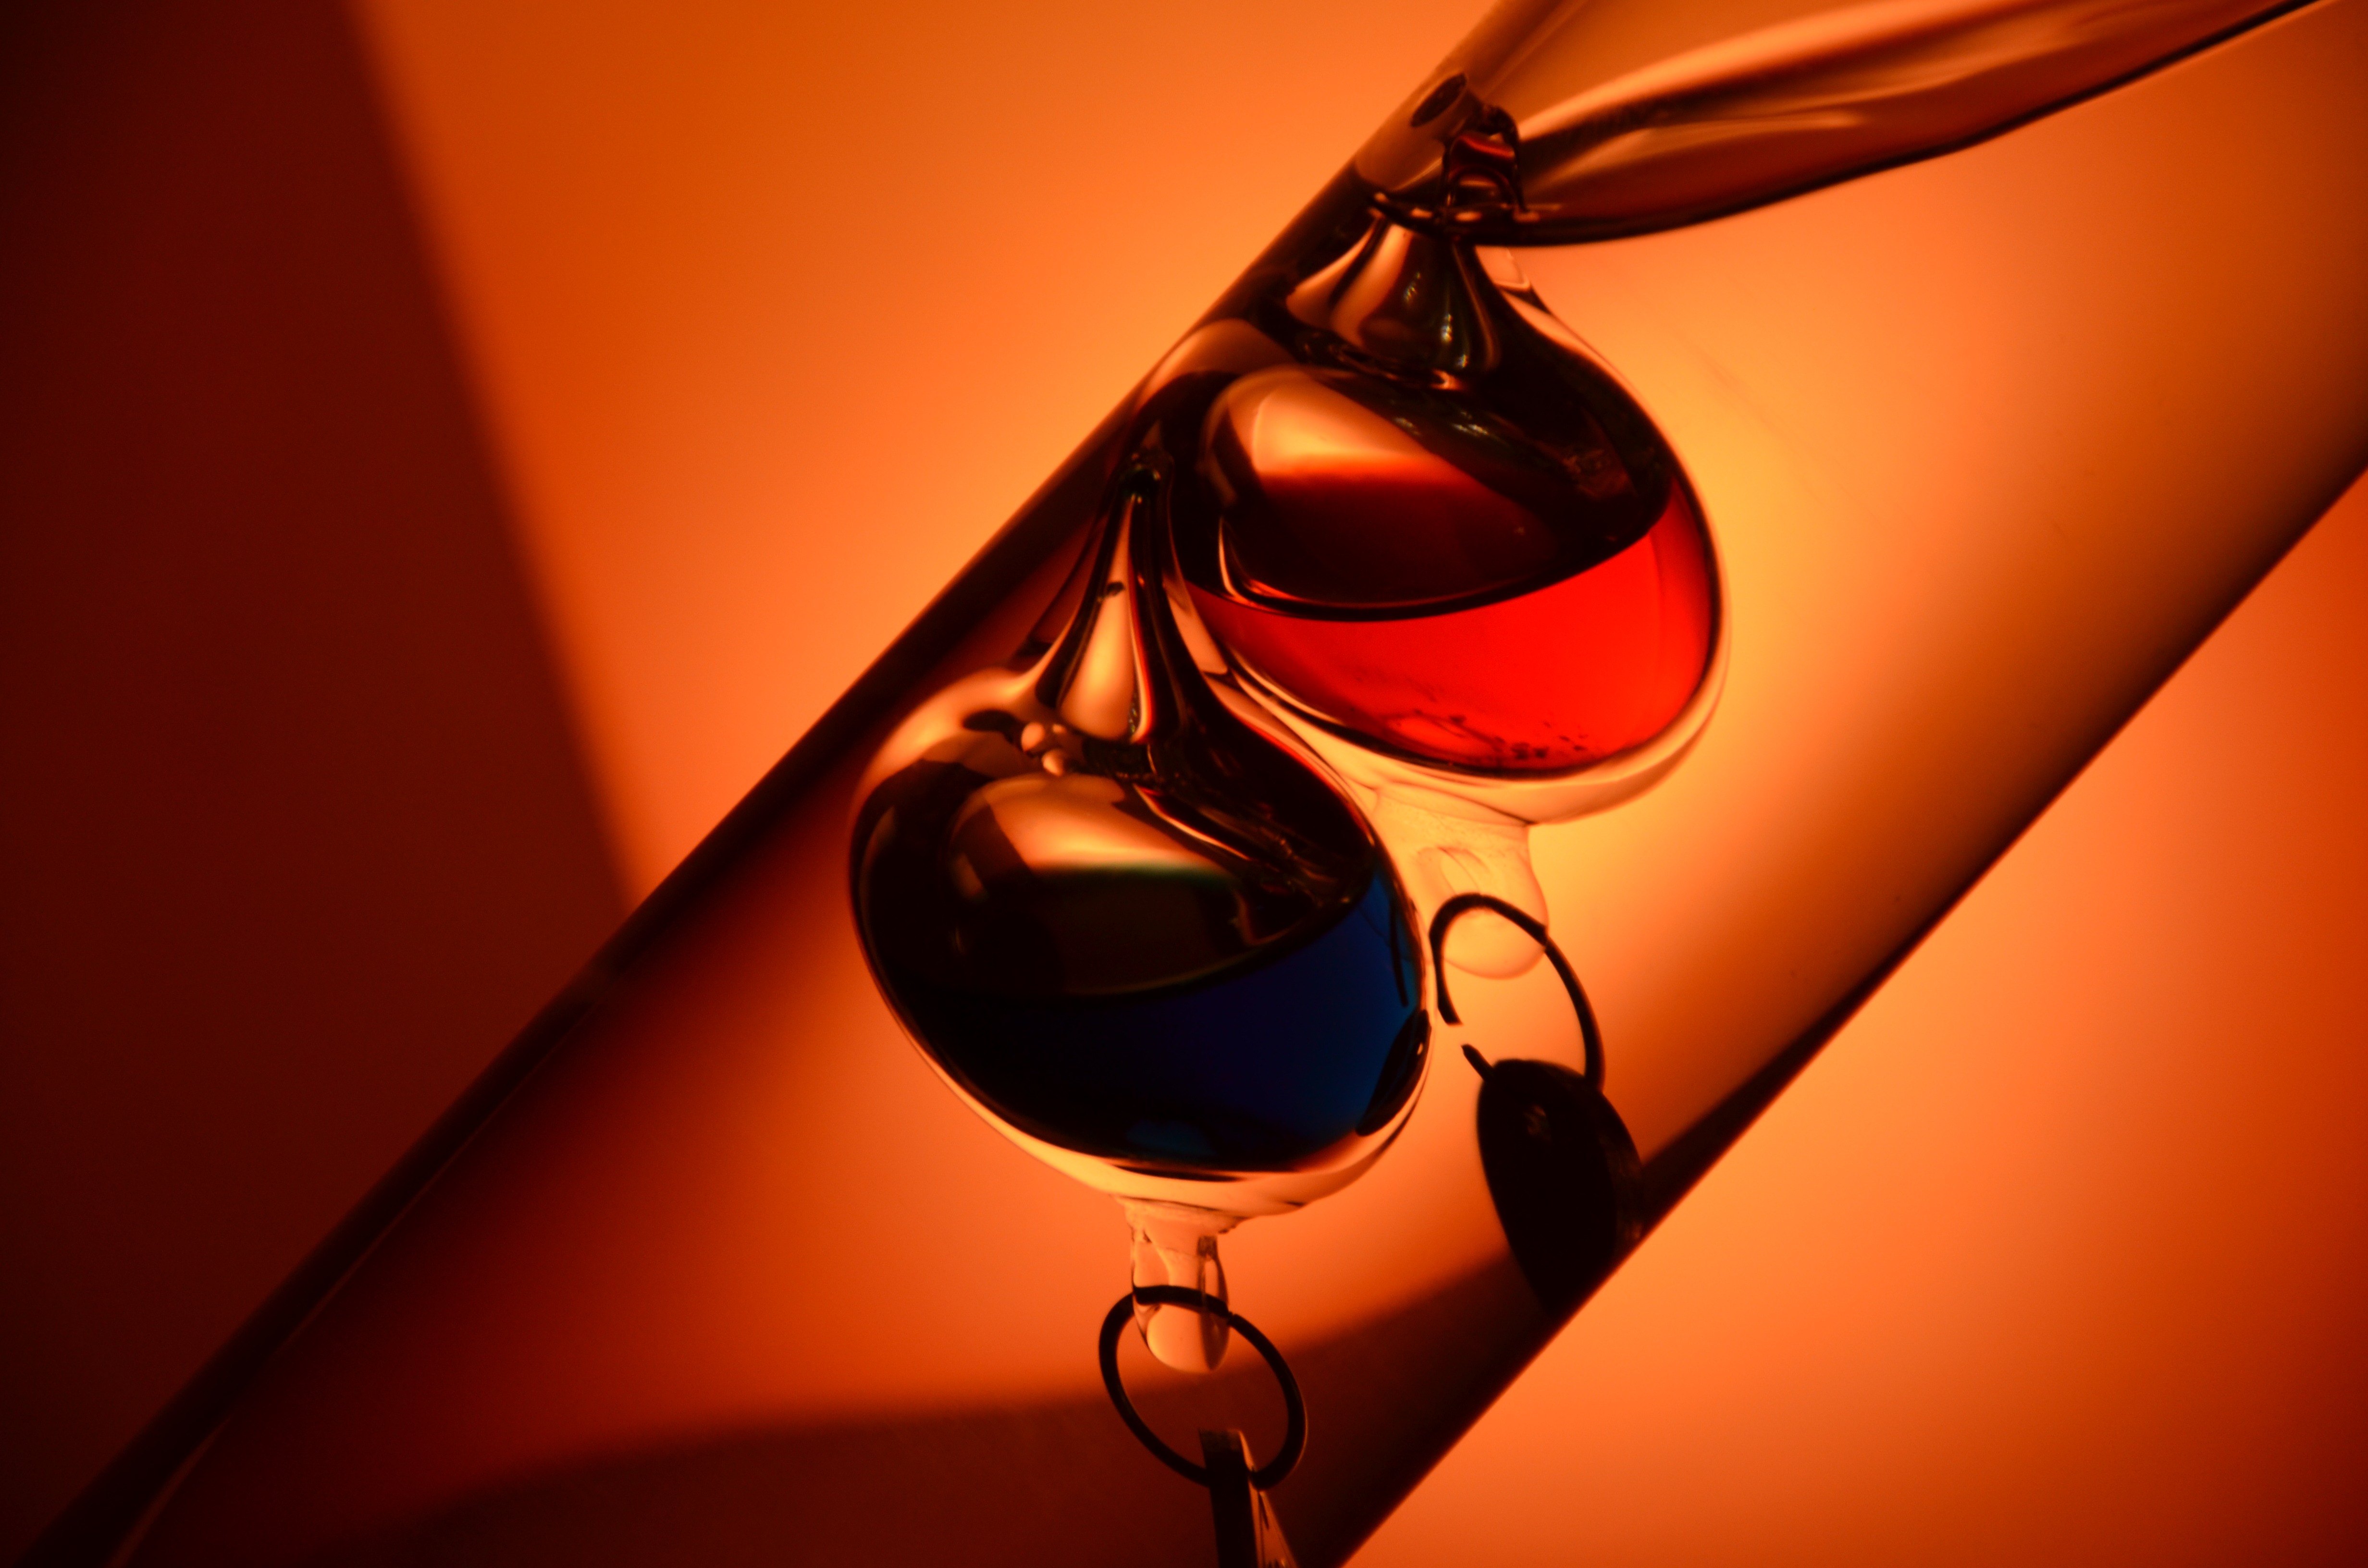
liquid, light, wine, glass, orange, reflection, red, color, shadow, drink, yellow, red wine, close up, wine glass, illustration, lamps, macro photography, stemware, shadow play, still life photography, computer wallpaper, distilled beverage